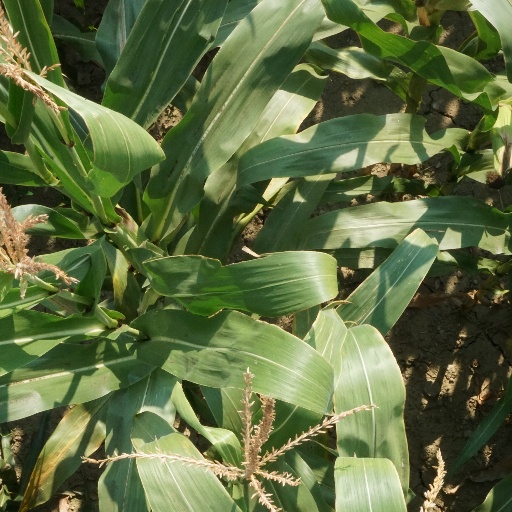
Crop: maize; corn